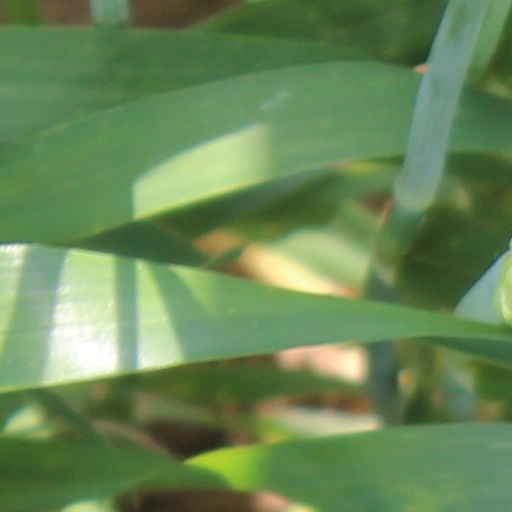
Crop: wheat